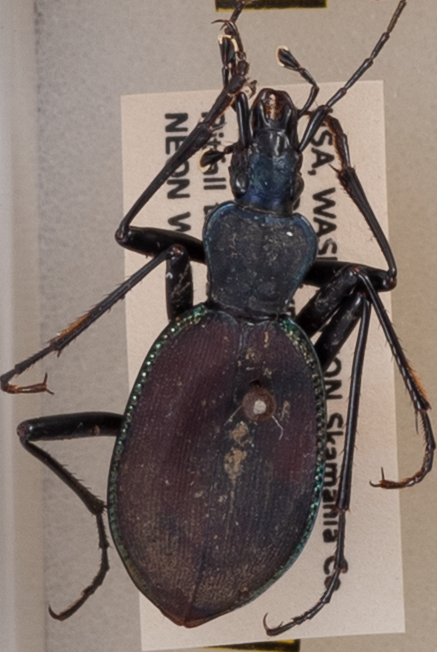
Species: Scaphinotus angusticollis
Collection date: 2019-09-10
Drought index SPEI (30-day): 0.412
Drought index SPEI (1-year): -1.45
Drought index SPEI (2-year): -1.623